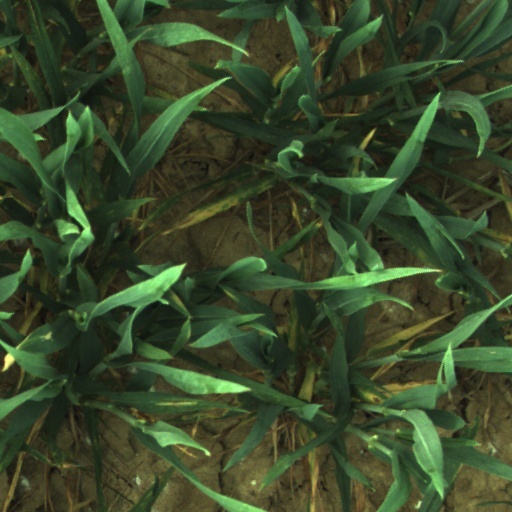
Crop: wheat